Les Bois-d'Anjou

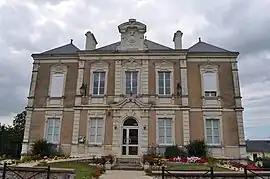
The town hall of Fontaine-Guérin

Les Bois-d'Anjou (literally "The Woods of Anjou") is a commune in the Maine-et-Loire department of western France. The municipality was established on 1 January 2016 and consists of the former communes of Fontaine-Guérin, Brion and Saint-Georges-du-Bois.